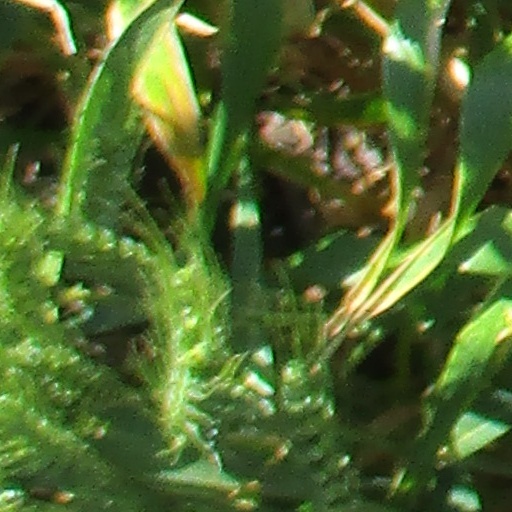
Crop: wheat